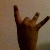
The image shows a hand gesture representing the number 8 in Indian Sign Language.